Shaba I

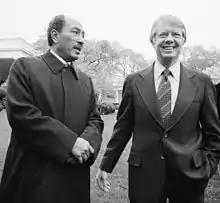
Egyptian President Anwar Sadat warned Carter about communist intervention in Zaire. Egypt would join with other members of the Safari Club to intervene militarily, but the US did not.

On a diplomatic visit to Washington, DC, Egyptian President Anwar Sadat emphasised that claim to Carter, who maintained throughout the conflict that there was no evidence of outside involvement. King Hassan II of Morocco said he had "absolutely certain" proof that Cuban soldiers were fighting in Shaba.